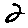
Label: 2